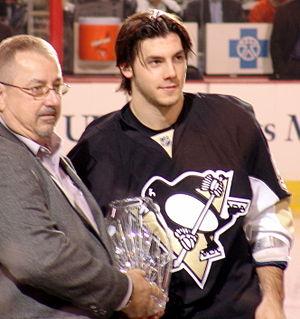
Kristopher Allen Letang, dit Kris Letang, est un joueur professionnel canadien de hockey sur glace évoluant au poste de défenseur. Il est repêché en troisième ronde, 62ᵉ au total par les Penguins de Pittsburgh au repêchage d'entrée de 2005 dans la Ligue nationale de hockey. Faisant ses débuts dans la LNH en 2006-2007, il est rapidement renvoyé dans la Ligue de hockey junior majeur du Québec avec son équipe, les Foreurs de Val-d'Or.